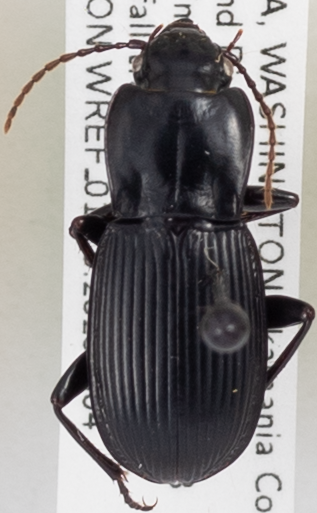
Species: Pterostichus herculaneus
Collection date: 2020-08-04
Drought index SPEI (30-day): -1.258
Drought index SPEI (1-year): -0.8
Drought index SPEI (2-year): -2.09